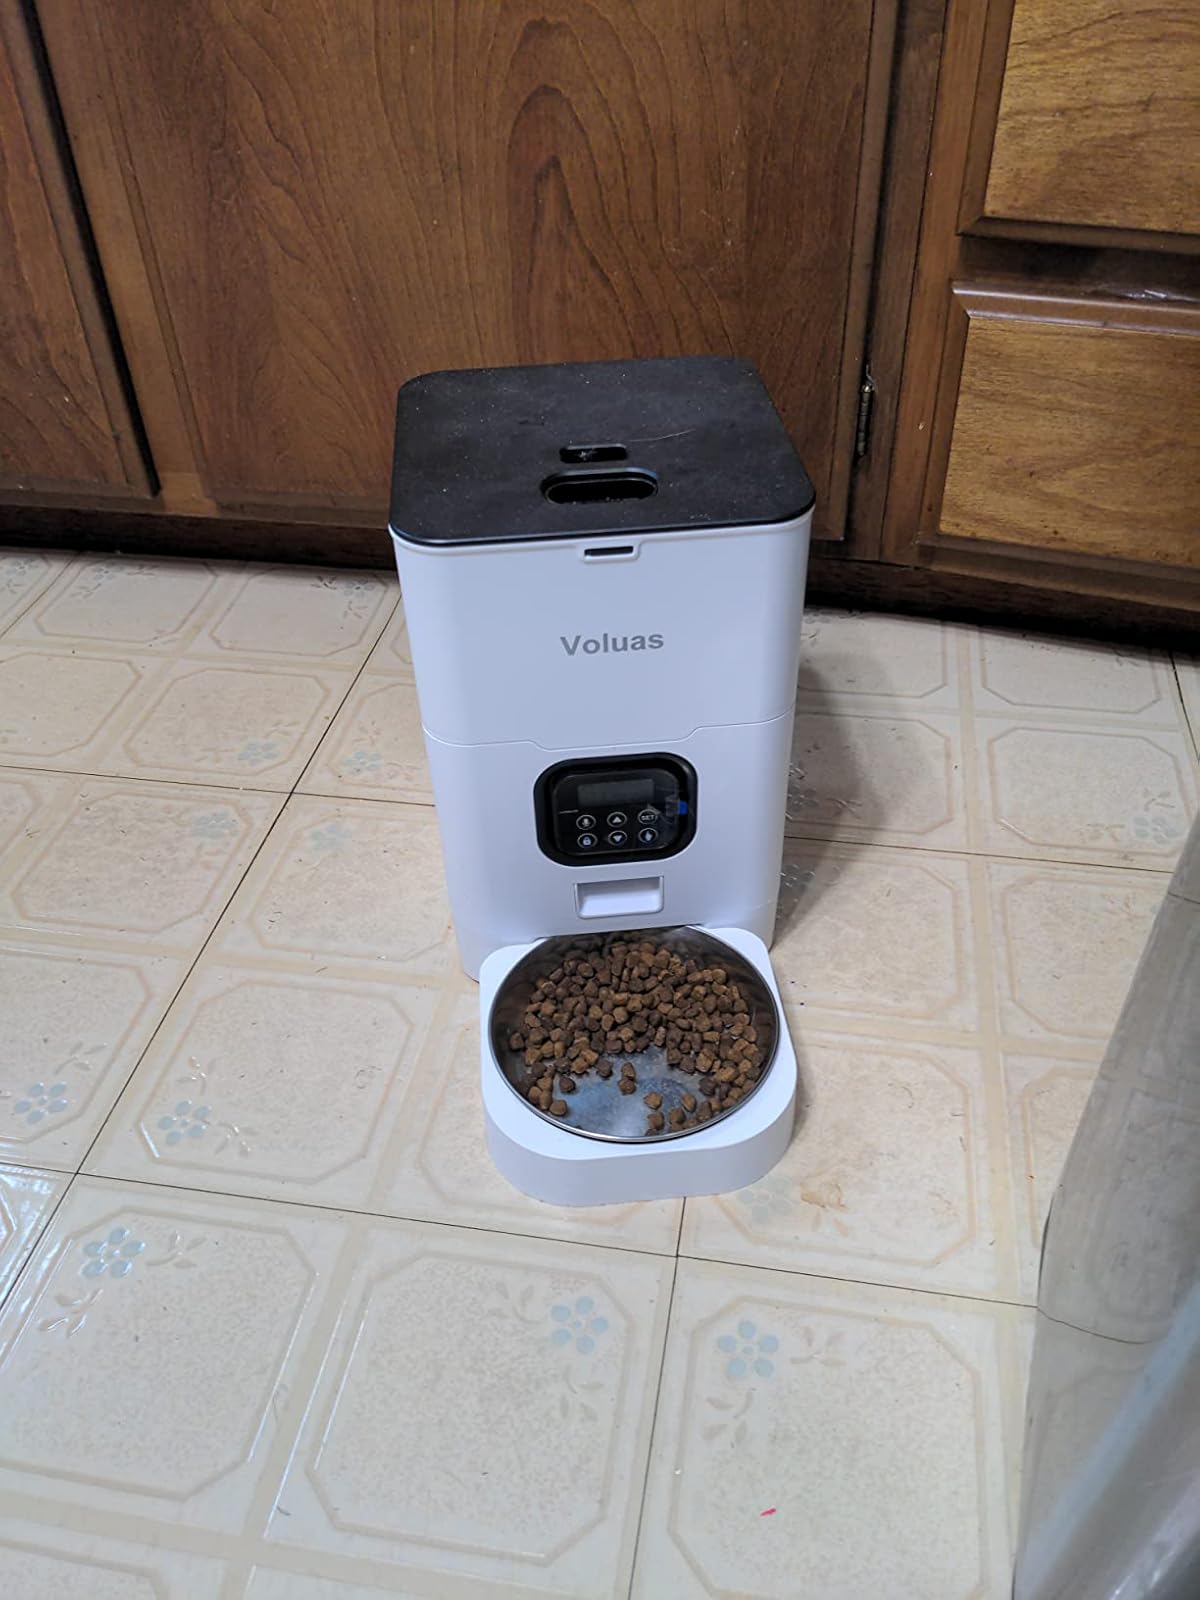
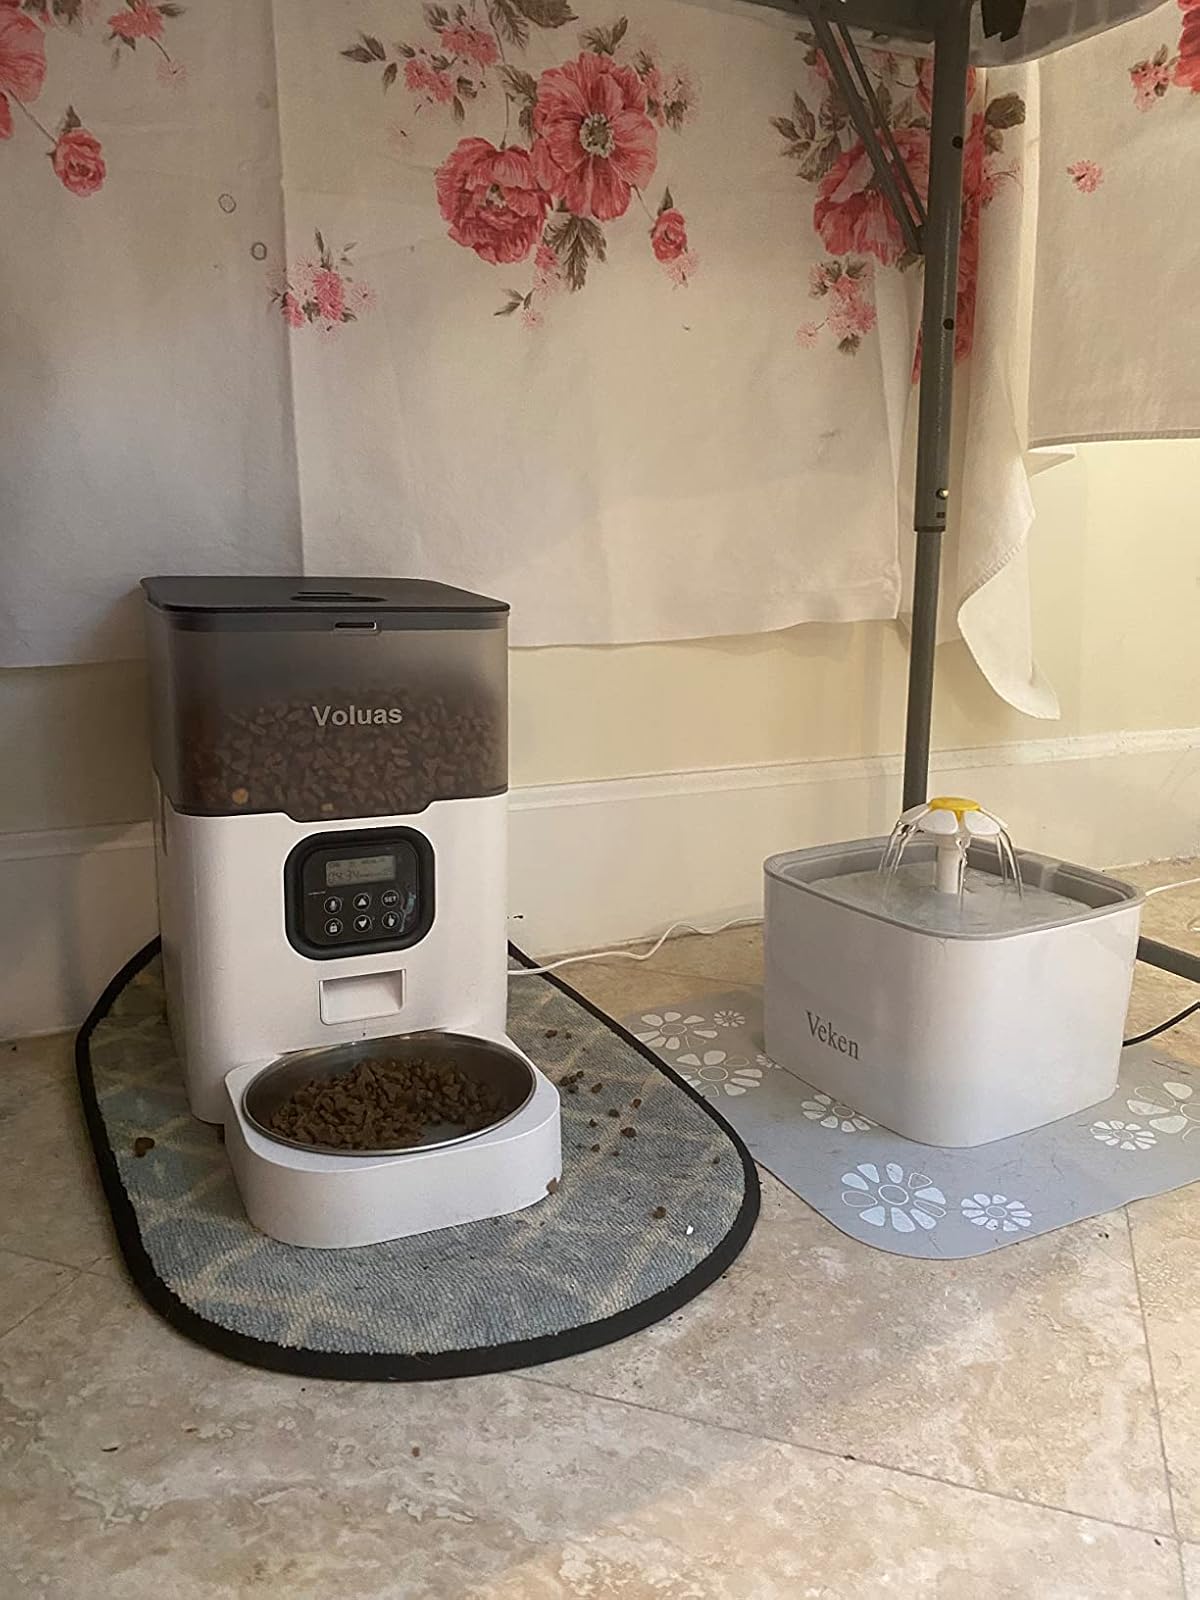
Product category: items_feeder
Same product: no